Sibur

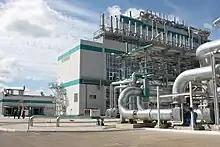
Polystyrene production unit at Sibur-Khimprom

AK Sibur, the group's predecessor, was established by government decree in March 1995. The integration was underpinned by the production cooperation of petrochemical enterprises from the former Soviet Union (FSU), while Gazprom became the driving force of petrochemical asset consolidation around SIBUR. Although petrochemicals were not its core business, the gas company embarked on the mission set by the government to create a powerful national player in the deep hydrocarbon conversion market.